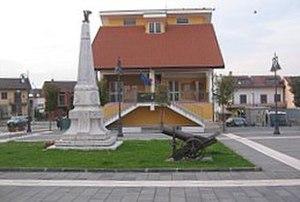
Melito Irpino est une commune italienne de la province d'Avellino dans la région Campanie en Italie.